Les Apaches

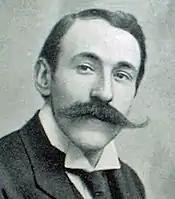
Ricardo Viñes in 1901

Many in the group were amateurs and enthusiasts of the arts from which they did not make a living, and so the members were not limited to one artistic faction within "Les Apaches". The meetings were lively, and would often last until the early hours of the morning; they would discuss art, argue about contemporary issues, perform music for each other (Viñes being the favoured pianist), play duets together, read poetry, drink coffee and smoke. Symbolism, Javanese music, Russian composers, Edgar Allan Poe, Stéphane Mallarmé and Paul Cézanne were all topics that fascinated "Les Apaches". The music of Debussy was a particular passion. Ideas and fragments of larger unfinished works would often be performed or shown at the meetings; this mingling of ideas would influence several "Apaches" and lead to various artistic collaborations. The meetings of the group were vibrant occasions, and when other neighbors complained about the noise so late at night, the group began meeting in a more isolated hut rented by Delage, which they called their 'wigwam'. Outside of the meetings, the members would support each other; Viñes premiered works by the composers, the critics would encourage new music, and the poets would collaborate with the musicians to set words to music.